Star

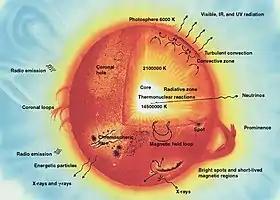
A cross-section of the Sun

The energy produced by stars, a product of nuclear fusion, radiates to space as both electromagnetic radiation and particle radiation. The particle radiation emitted by a star is manifested as the stellar wind, which streams from the outer layers as electrically charged protons and alpha and beta particles. A steady stream of almost massless neutrinos emanate directly from the star's core.